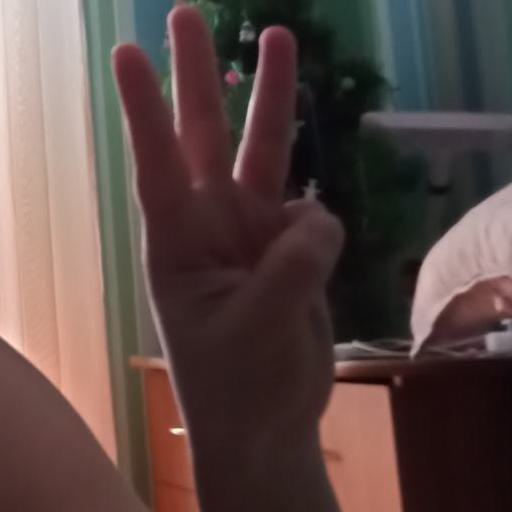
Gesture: three